Don't Stop Believin'

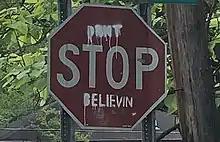

The song gained press coverage and a sharp growth in popularity for its use for The Chicago White Sox 2005 World Series championship and in 2007, the famous final scene of HBO's "The Sopranos" series finale "Made in America". Steve Perry was initially hesitant to allow the song to be used in "The Sopranos" but later agreed. Digital downloads of the song soared following the episode's airing and the exposure motivated the band members to overcome the struggles they were having at the time and find a replacement lead singer after former lead singer Steve Augeri's departure.